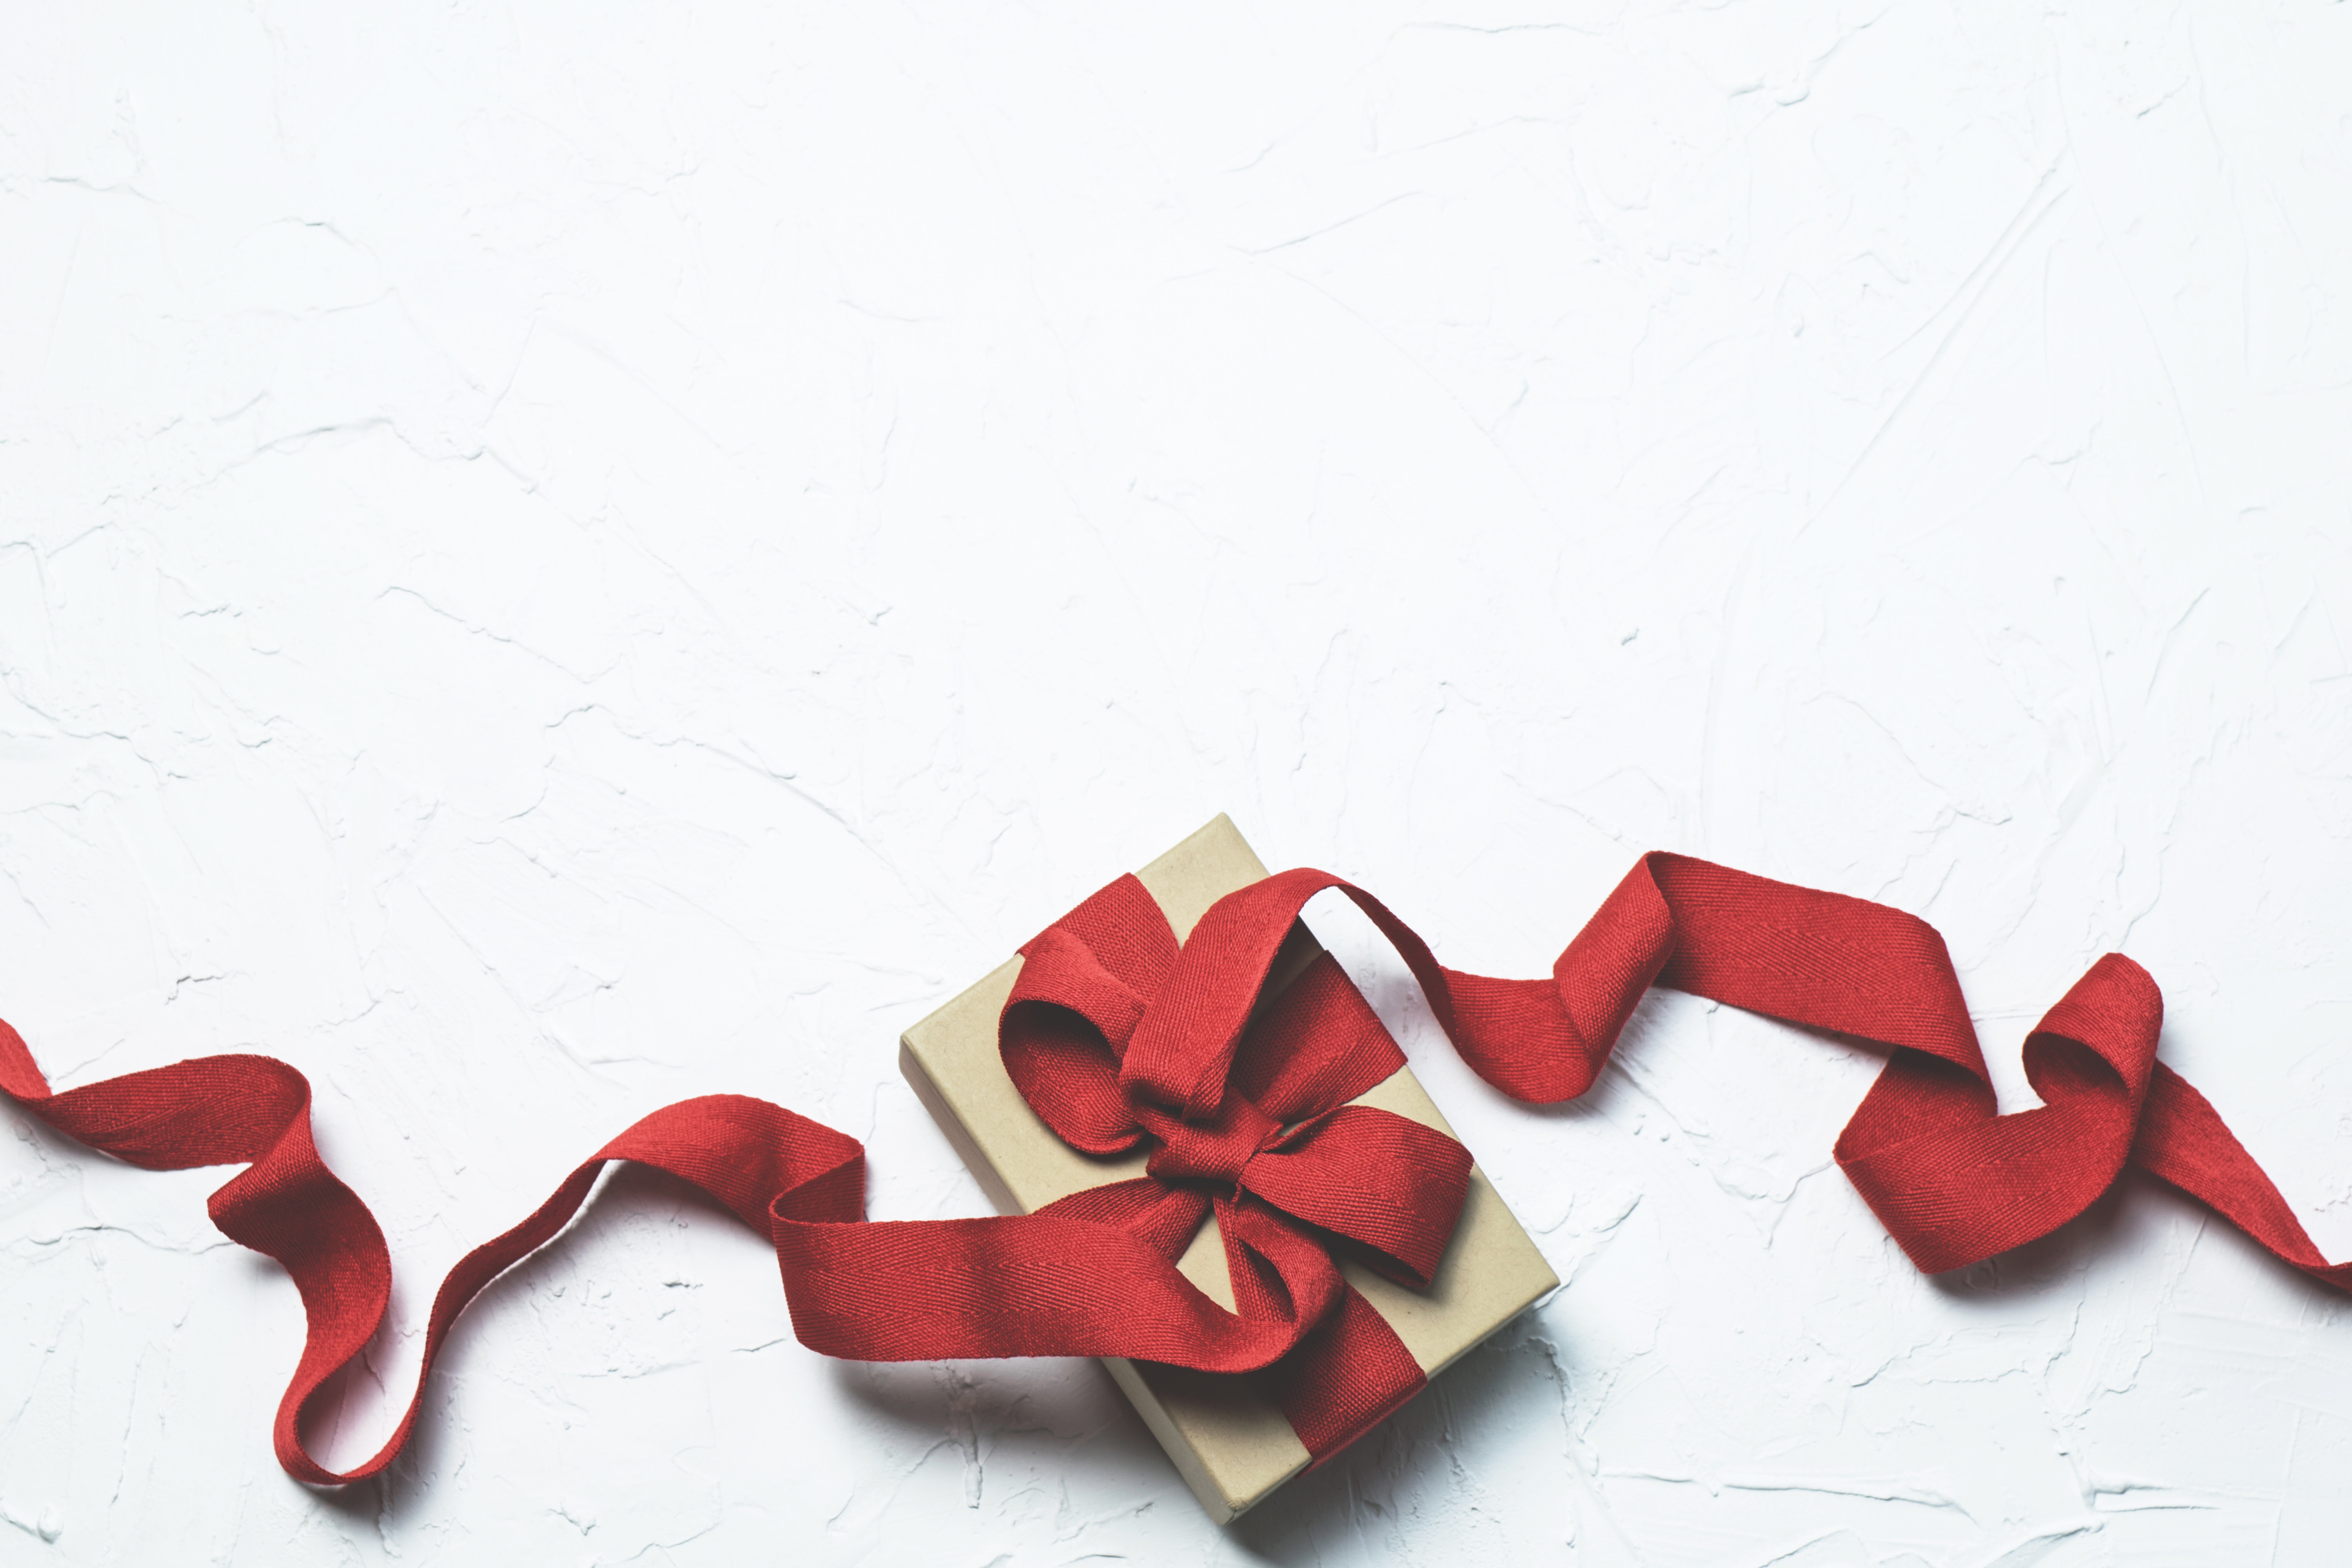
red, ribbon, carmine, paper, fashion accessory, cookie cutter, art